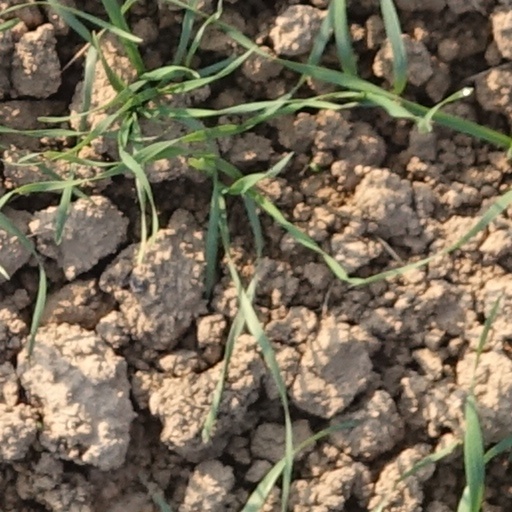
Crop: wheat